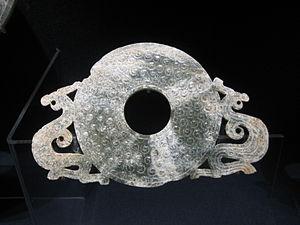
La période des Royaumes combattants s'étend, dans l'histoire de la Chine, du Vᵉ siècle av. J.-C. à l'unification des royaumes chinois par la dynastie Qin en 221 av. J.-C. Ce nom lui est donné tardivement, par référence aux Stratagèmes des Royaumes combattants, ouvrage portant sur cette période. Elle correspond dans la chronologie dynastique à la fin de la période des Zhou orientaux. Cette chronologie, qui repose sur l'historiographie traditionnelle, ne correspond pas nécessairement à la datation précise des évolutions sociales, politiques, économiques et culturelles : ce qui caractérise les Royaumes combattants date principalement du début du IVᵉ siècle av. J.-C.